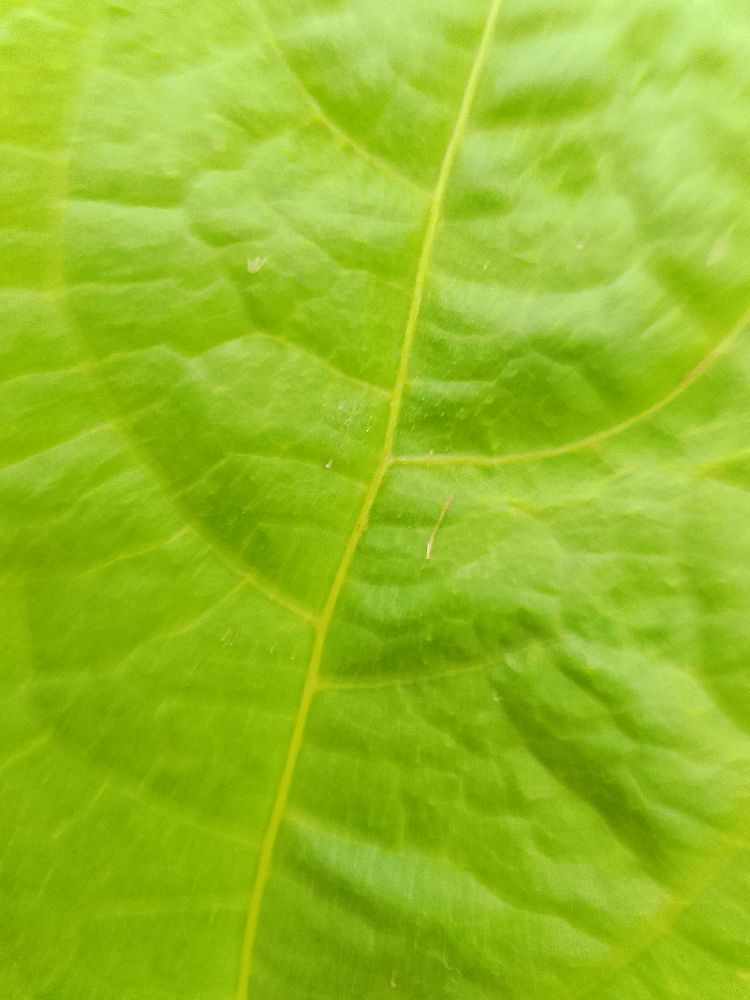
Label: healthy